Guy Harvey

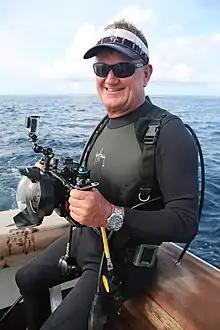
Harvey in Costa Rica

Guy Harvey (born 16 September 1955) is a Jamaican marine wildlife artist and conservationist. His depictions of sealife, especially of sportfish such as marlin, are popular with sportfishermen and have been reproduced in prints, posters, T-shirts, jewellery, clothing, and other consumer items. Harvey is also a very vocal and active advocate for marine conservation, having established the Guy Harvey Research Institute (GHRI) at Nova Southeastern University in Fort Lauderdale, Florida as well as the Guy Harvey Ocean Foundation, an organisation that funds scientific research and educational initiatives.